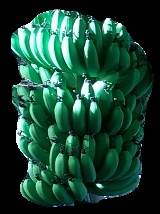
Variety: pachbale
Grade: grade1